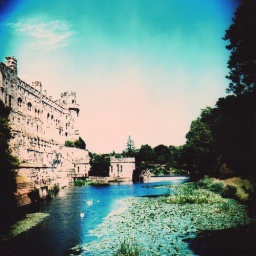
Warwick castle beside the river Avon shot using cross-processed Kodak EKTAR E100G 120mm film.